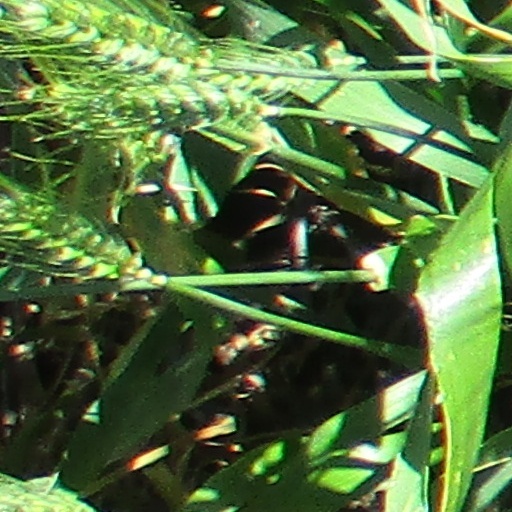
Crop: wheat